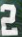
Number: 2